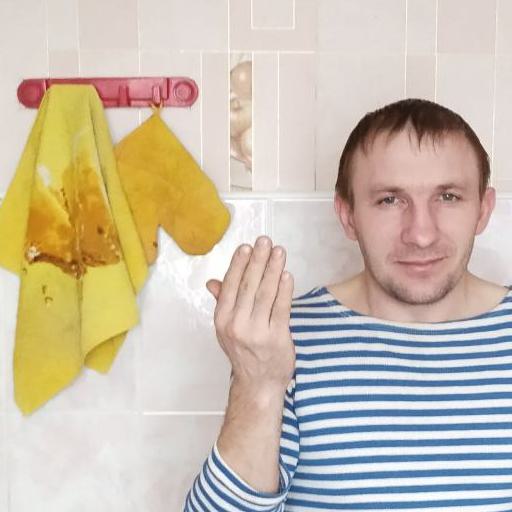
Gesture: stop_inverted